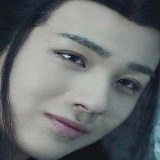
diễn viên Lý Hoành Nghị